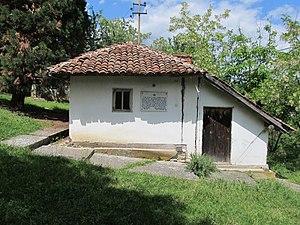
Cet article recense les monuments culturels du district de Pomoravlje en Serbie.
La maison de Kadeva Milojević à Ursule se trouve à Ursule, dans la municipalité de Rekovac et dans le district de Pomoravlje, en Serbie. Elle est inscrite sur la liste des monuments culturels protégés de la République de Serbie.
Les monuments culturels protégés constituent une catégorie de monuments de Serbie inscrits sur une liste de monuments bénéficiant de la protection de l'État. Il s'agit d'une troisième catégorie de monuments protégés classés, par leur importance, après les monuments culturels d'importance exceptionnelle et les monuments culturels de grande importance.